Hjulström curve

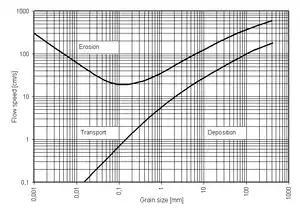
The Hjulström curve

The Hjulström curve, named after Filip Hjulström (1902–1982), is a graph used by hydrologists and geologists to determine whether a river will erode, transport, or deposit sediment. It was originally published in his doctoral thesis "Studies of the morphological activity of rivers as illustrated by the river Fyris." in 1935. The graph takes sediment particle size and water velocity into account.